One Day Like This (Doctors)

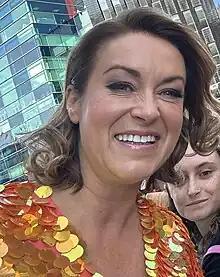
Zara Carmichael (Elisabeth Dermot Walsh, "pictured") delivers a monologue about the importance of the Mill.

Jimmi Clay wishes a happy birthday to Scarlett Kiernan (Kia Pegg), who says that she does not feel like celebrating. She explains that Graham Elton (Alex Avery) has ruined the atmosphere at the Mill Health Centre due to his treatment of staff, homophobia and forcing people into quitting their jobs, as well as his physical attack on Scarlett that she only told Zara about. Despite a recent fall and suffering from functional neurological disorder (FND), Zara becomes determined to get Graham out of the Mill, despite his payment for partnership having cleared that morning. She meets with Emma Reid (Dido Miles), Sid Vere (Ashley Rice), Suni Bulsara (Rahul Arya), Michelle Walton (Joanna Bending), Rosie Colton (Janice Connolly), Al Haskey (Ian Midlane) and Luca McIntyre (Ross McLaren) at the Icon restaurant. They discuss getting Graham out. Graham is furious when they return and do not speak to him, confused at where they were.